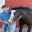
Label: horse